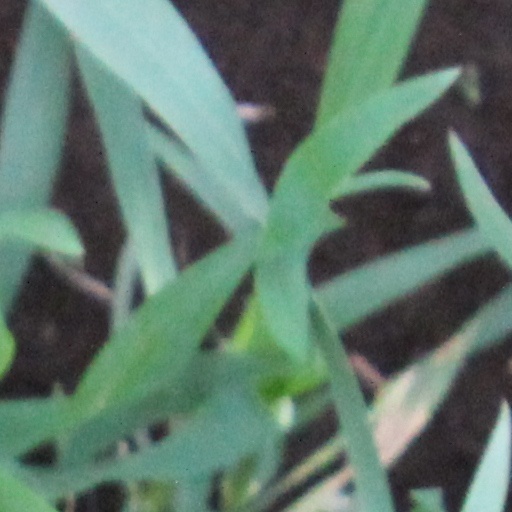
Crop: wheat